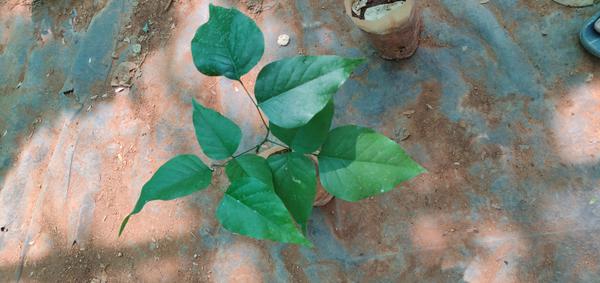
Plant: Honge